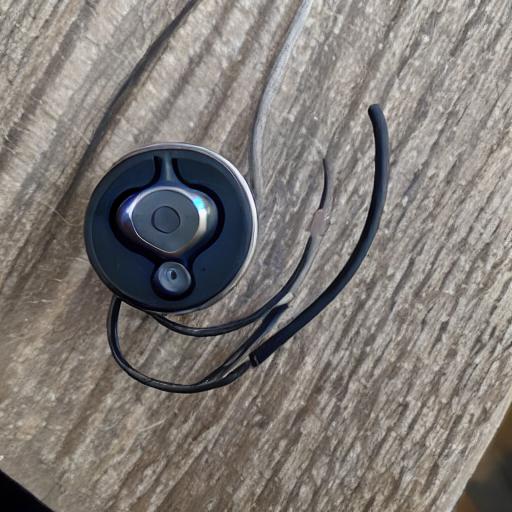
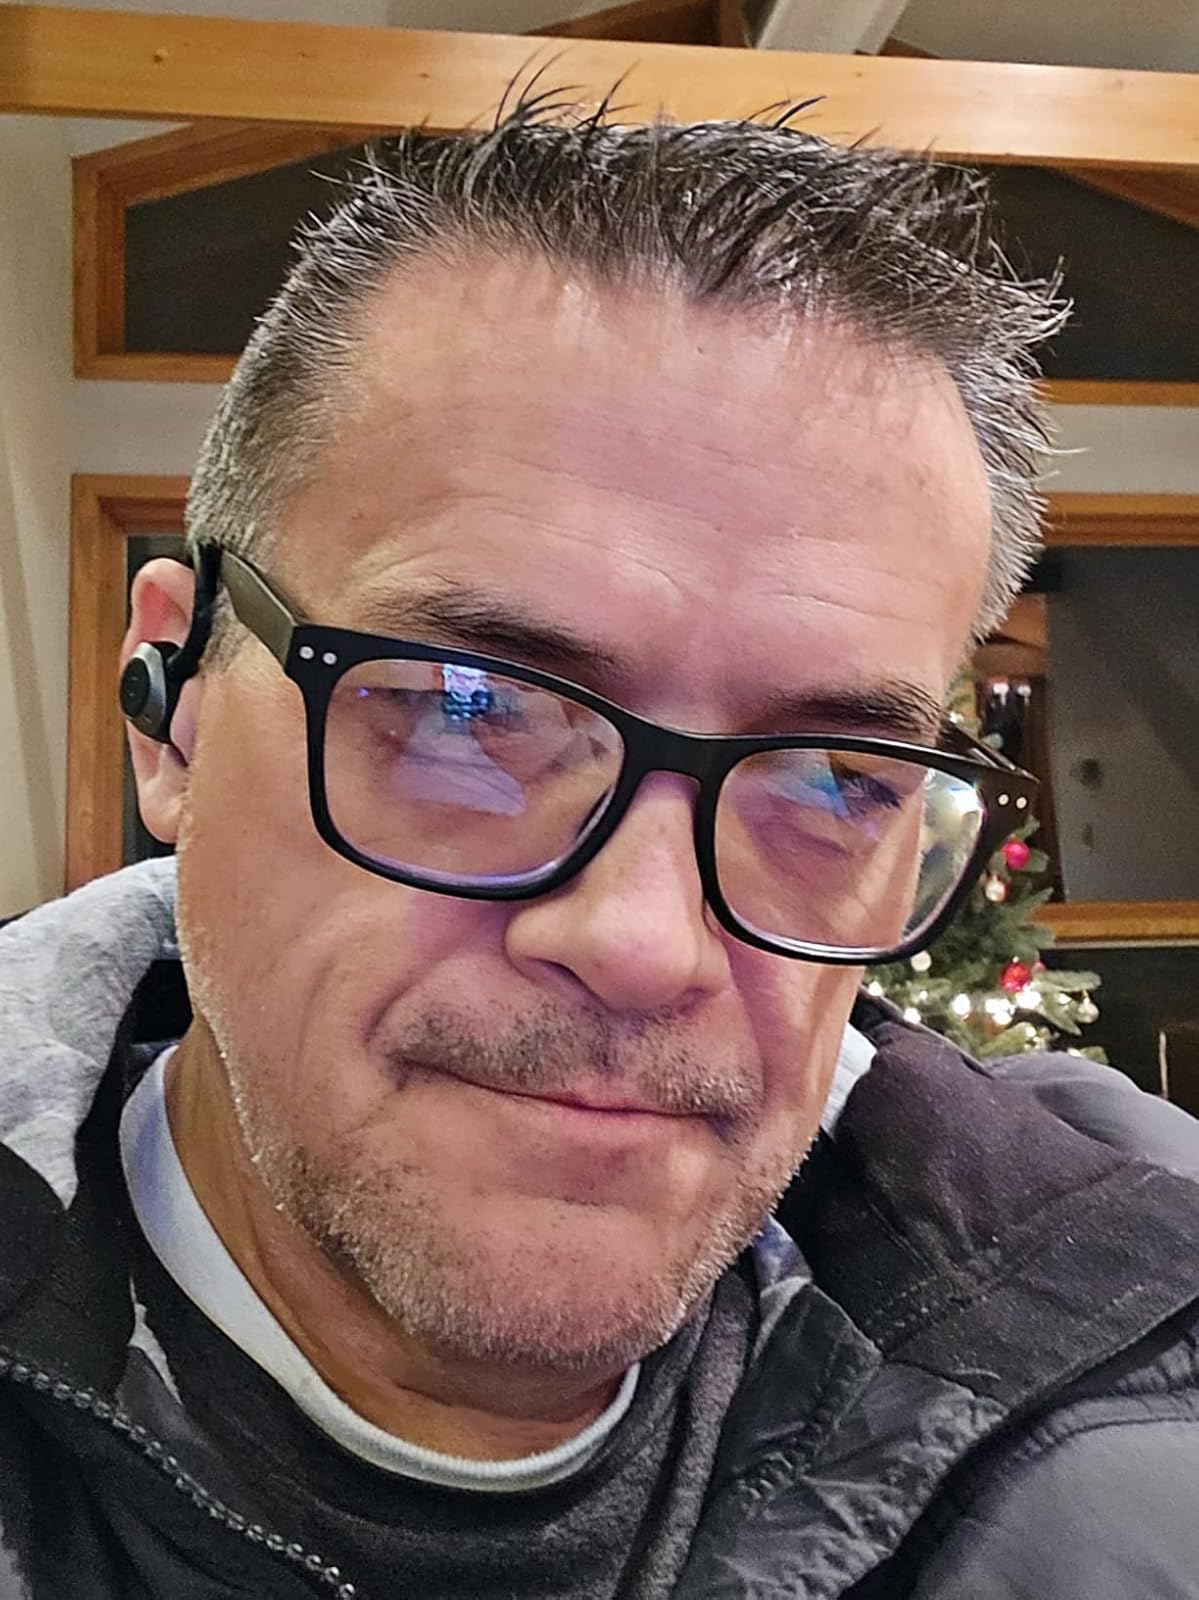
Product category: earbuds
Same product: no